Mișu Benvenisti

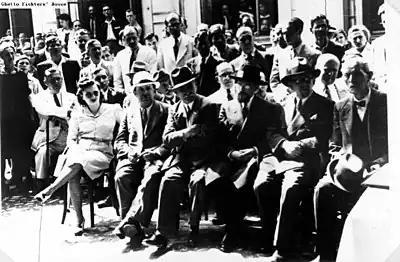
Lag BaOmer celebration at the Jewish community center in Bucharest, May 1942. Central Jewish Office's Henric Streitman is seated in the middle, flanked by the bearded Chief Rabbi Alexandru Șafran and Theodor Loewenstein-Lavi

In January 1942, Antonescu's government formed a state-controlled Central Jewish Office, which nominally supplanted the Zionist Executive; its direct overseer was a non-Jewish Commissioner, Radu Lecca. Bevenisti was immediately inducted as its regional leader in Ilfov. He resigned on the spot, but accepted a parallel appointment to the Office's Transnistrian relief committee on Calea Moșilor (until being sacked later in 1942). He and his colleagues rejected the implicit outlawing of their Zionist organization, and sought remedial action. As he recounts, Romanian authorities were sympathetic to such demands, but noted that the matter was of direct interest to the Nazi agency in Romania; consequently, Benvenisti and Iancu visited with the local "Judenberater", Gustav Richter. Richter reportedly informed his guests that Germany was allied with the Palestinian Arabs, and that Jews could only hope for another "area of land outside Europe", allocated to them by Adolf Hitler. In the meantime, they were to "consider Zionist activity in Romania as finished". Benvenisti and Iancu pleaded with Lecca, informing him that a ban would push Zionism into active resistance against Antonescu. Lecca reviewed their arguments and decided to override Richter, renewing the organizational permits. Together with Chief Rabbi Șafran and Zalman Rabinsohn, he also persuaded Romanian authorities to allow Sabbath worship in Jewish schools.